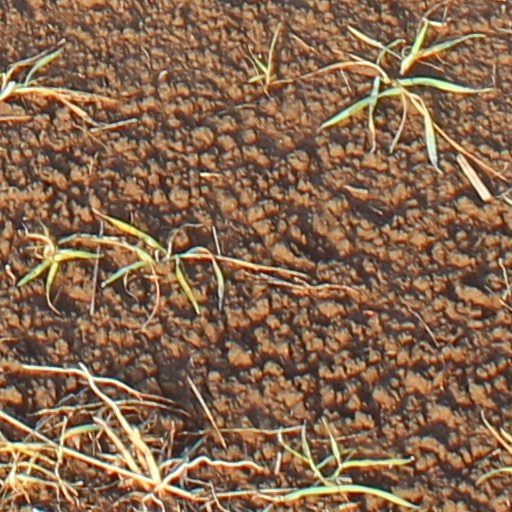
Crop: wheat